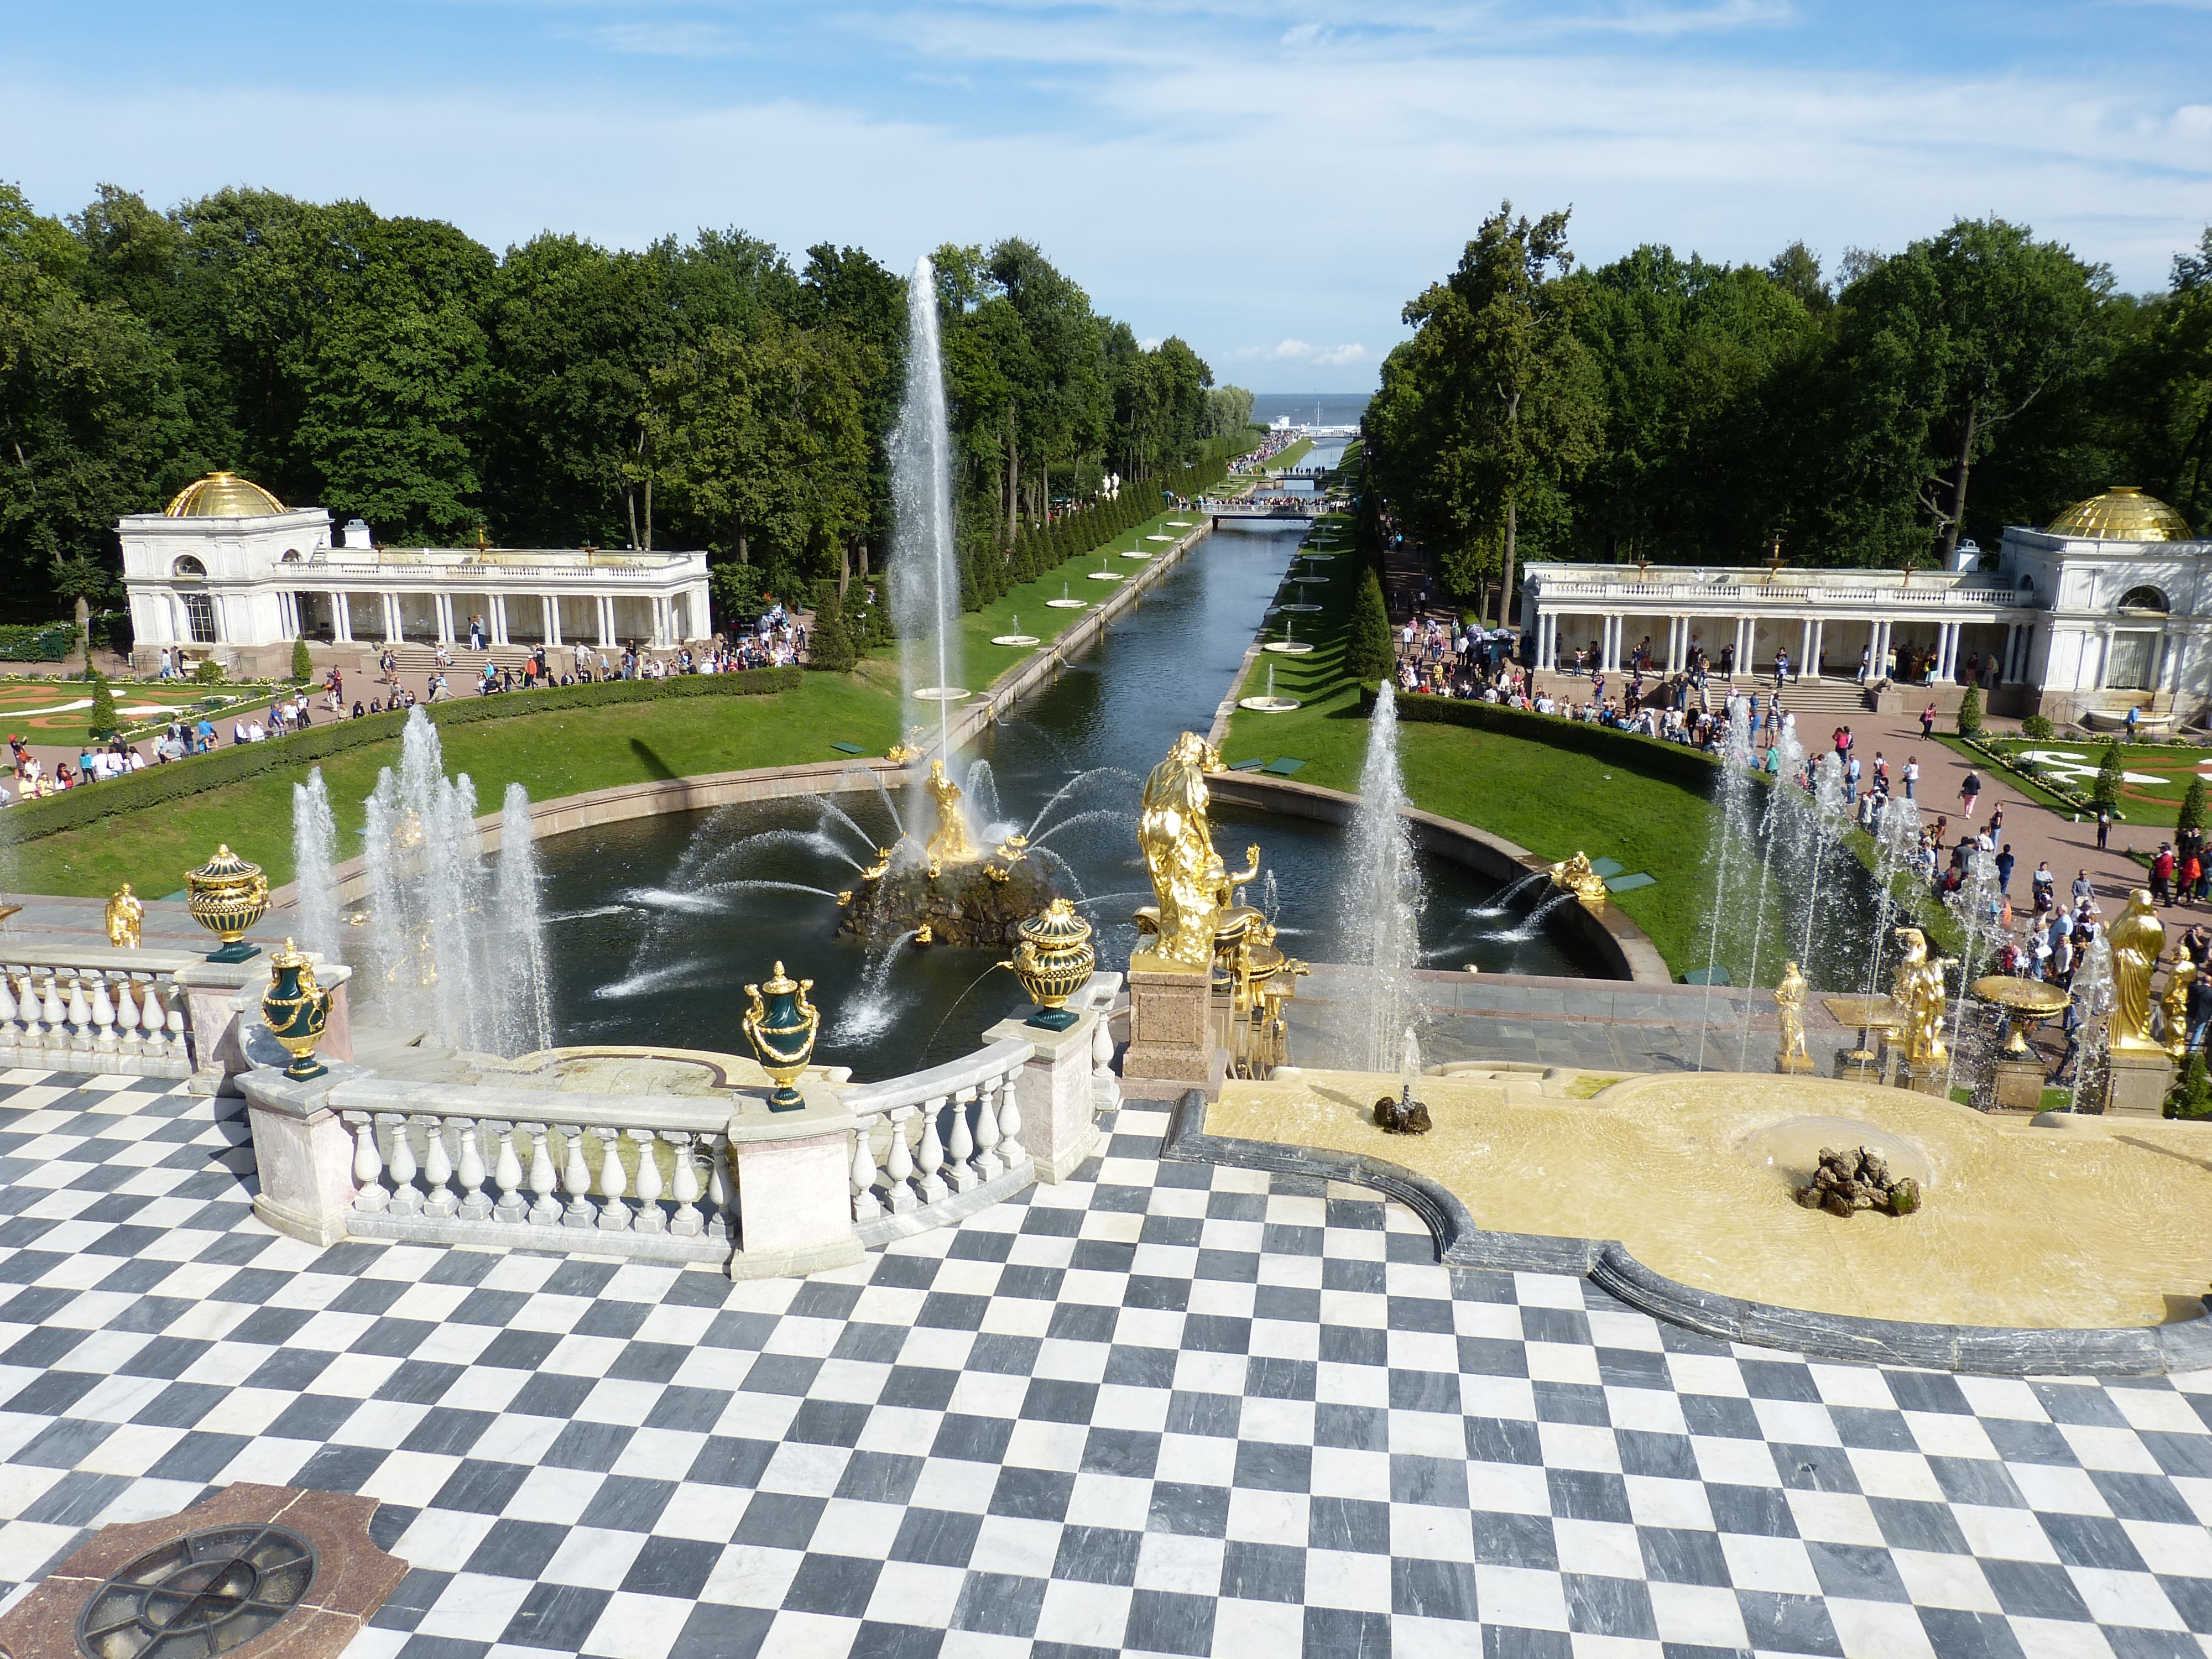
architecture, palace, plaza, park, tourism, waterway, places of interest, stairs, town square, channel, estate, russia, historically, water feature, baltic sea, st petersburg, sankt petersburg, peterhof